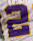
Number: 2